Winter's Bone

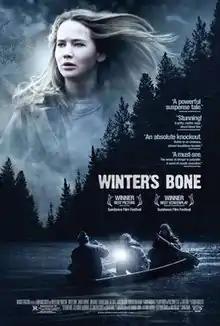
Theatrical release poster

Winter's Bone is a 2010 American coming-of-age drama film directed by Debra Granik. It was adapted by Granik and Anne Rosellini from the 2006 novel by Daniel Woodrell. The film stars Jennifer Lawrence as a poverty-stricken teenage girl named Ree Dolly in the rural Ozarks of Missouri who must locate her missing father to save her family from homelessness.